32nd Infantry Brigade Combat Team (United States)

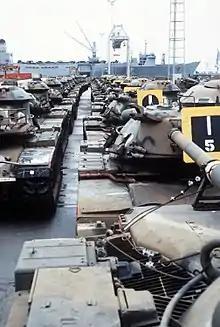
M-60A1/A3 Patton main battle tanks are lined up in the staging area at the Dundalk Marine Terminal, Port of Baltimore, after being offloaded from the vehicle cargo/rapid response ship USNS Antares (T-AKR-294). The tanks were used by the 32nd Infantry Brigade (Mechanized) (Separate), Wisconsin Army National Guard, during Exercise REFORGER '86.

Formed in 1967 from the inactivated 32nd Infantry Division, the Red Arrow Brigade consisted of three battalions of light infantry as well as support and engineer units. The 32nd's shoulder patch, a line shot through with a red arrow, originated in the division's tenacity in piercing German lines during World War I that no other army could breach. It then became known as the "Red Arrow Division". After 1967 the brigade was a separate brigade of the Wisconsin Army National Guard, not part of any larger infantry division.